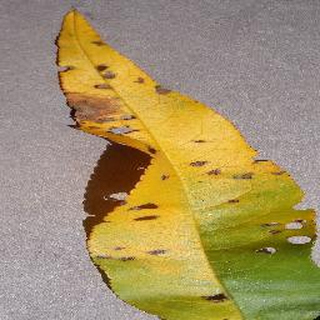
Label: peach_bacterial_spot